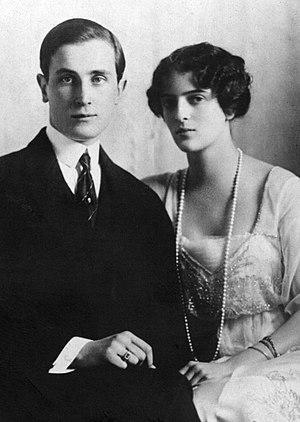
Fiodor Alexandrovitch Romanov, né le 23 décembre 1898 à Saint-Pétersbourg, décédé le 30 novembre 1968 à Ascain, est un prince de Russie, neveu du tsar Nicolas II, membre du corps des pages à la Cour impériale de Russie, connu dans sa famille pour sa grande beauté, mais aussi par son esprit simple.
Les Soumarokov-Elston sont une famille de l'aristocratie russe, issue du mariage de Felix Elston, fils illégitime supposé du prince Frédéric-Guillaume de Prusse et de la comtesse Catherine von Tiesenhausen, avec la comtesse Elena Sergueïevna Soumarokova, fille du comte Sergueï Pavlovitch Soumarokov et de son épouse la marquise Aleksandra Pavlovna Maruzzi. Par décret impérial du 8 septembre 1859, ils furent autorisés à transmettre à leurs héritiers le titre de comte Soumarokov-Elston.
Irina Alexandrovna de Russie, princesse de Russie, est née le 15 juillet 1895 à Peterhof et morte le 26 février 1970 à Paris.
Félix Felixovitch Ioussoupov ou Félix Youssoupoff ou Youssoupov, prince Ioussoupov et comte Soumarokov-Elston, né le 11 mars 1887 à Saint-Pétersbourg et mort le 27 septembre 1967 à Paris, est un prince russe, avec qualification d’altesse sérénissime.